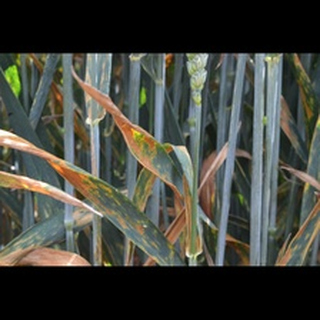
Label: wheat_septoria